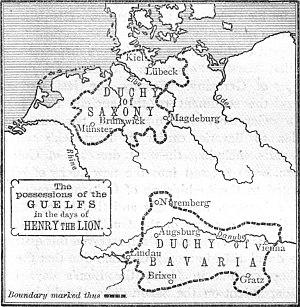
Henri le Lion, né vers 1129/1131 et mort le 6 août 1195 à Brunswick en Saxe, est un prince de la dynastie des Welf qui fut duc de Saxe à partir de 1142 et duc de Bavière à partir de 1156 jusqu'en 1180.
Henri X de Bavière, dit Henri le Superbe né vers 1108 – 20 octobre 1139, abbaye Quedlinbourg, est duc de Bavière, duc de Saxe, et margrave de Toscane. Il est l’allié de son beau-père l’empereur Lothaire de Supplinbourg.